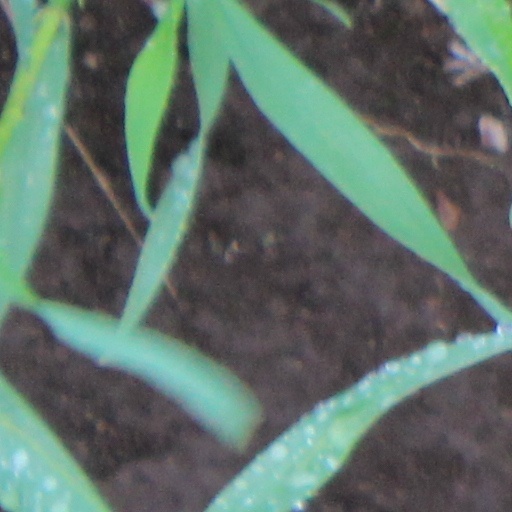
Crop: wheat